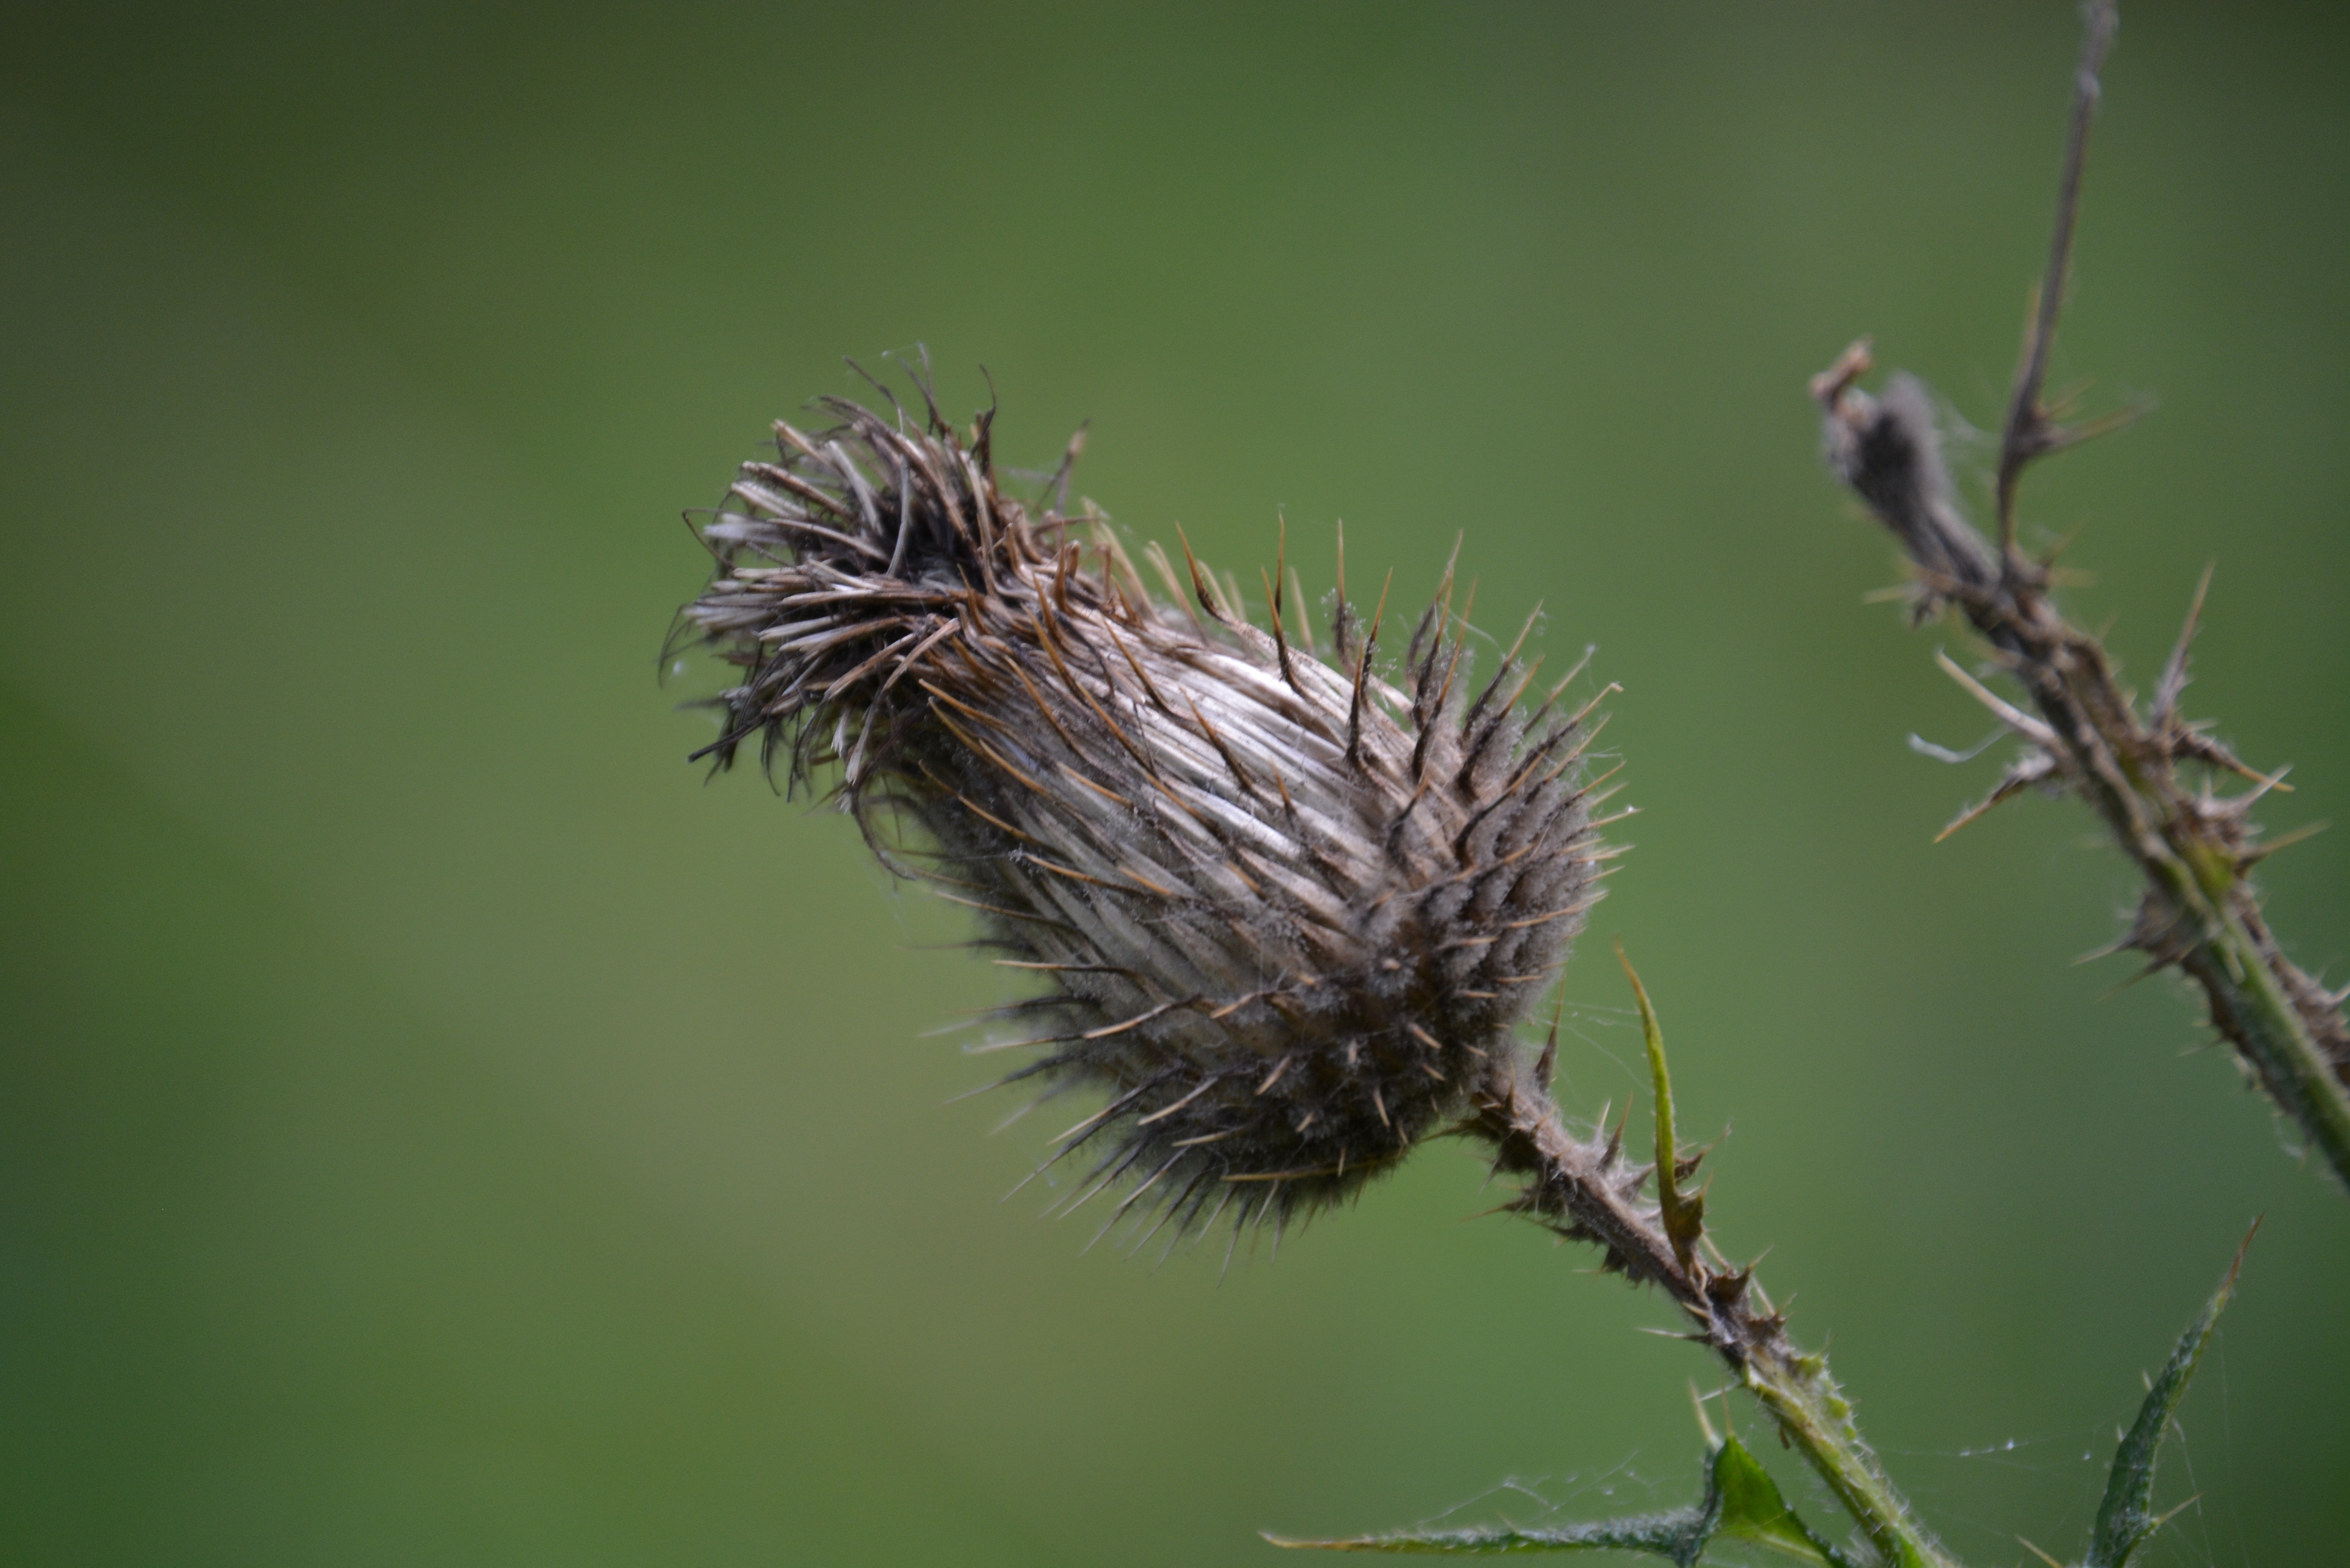
nature, grass, branch, blossom, plant, photography, leaf, flower, bloom, green, botany, close, flora, fauna, twig, wildflower, wilted flower, close up, transience, withered, thistle, faded, macro photography, flowering plant, daisy family, grass family, plant stem, land plant, thorns spines and prickles